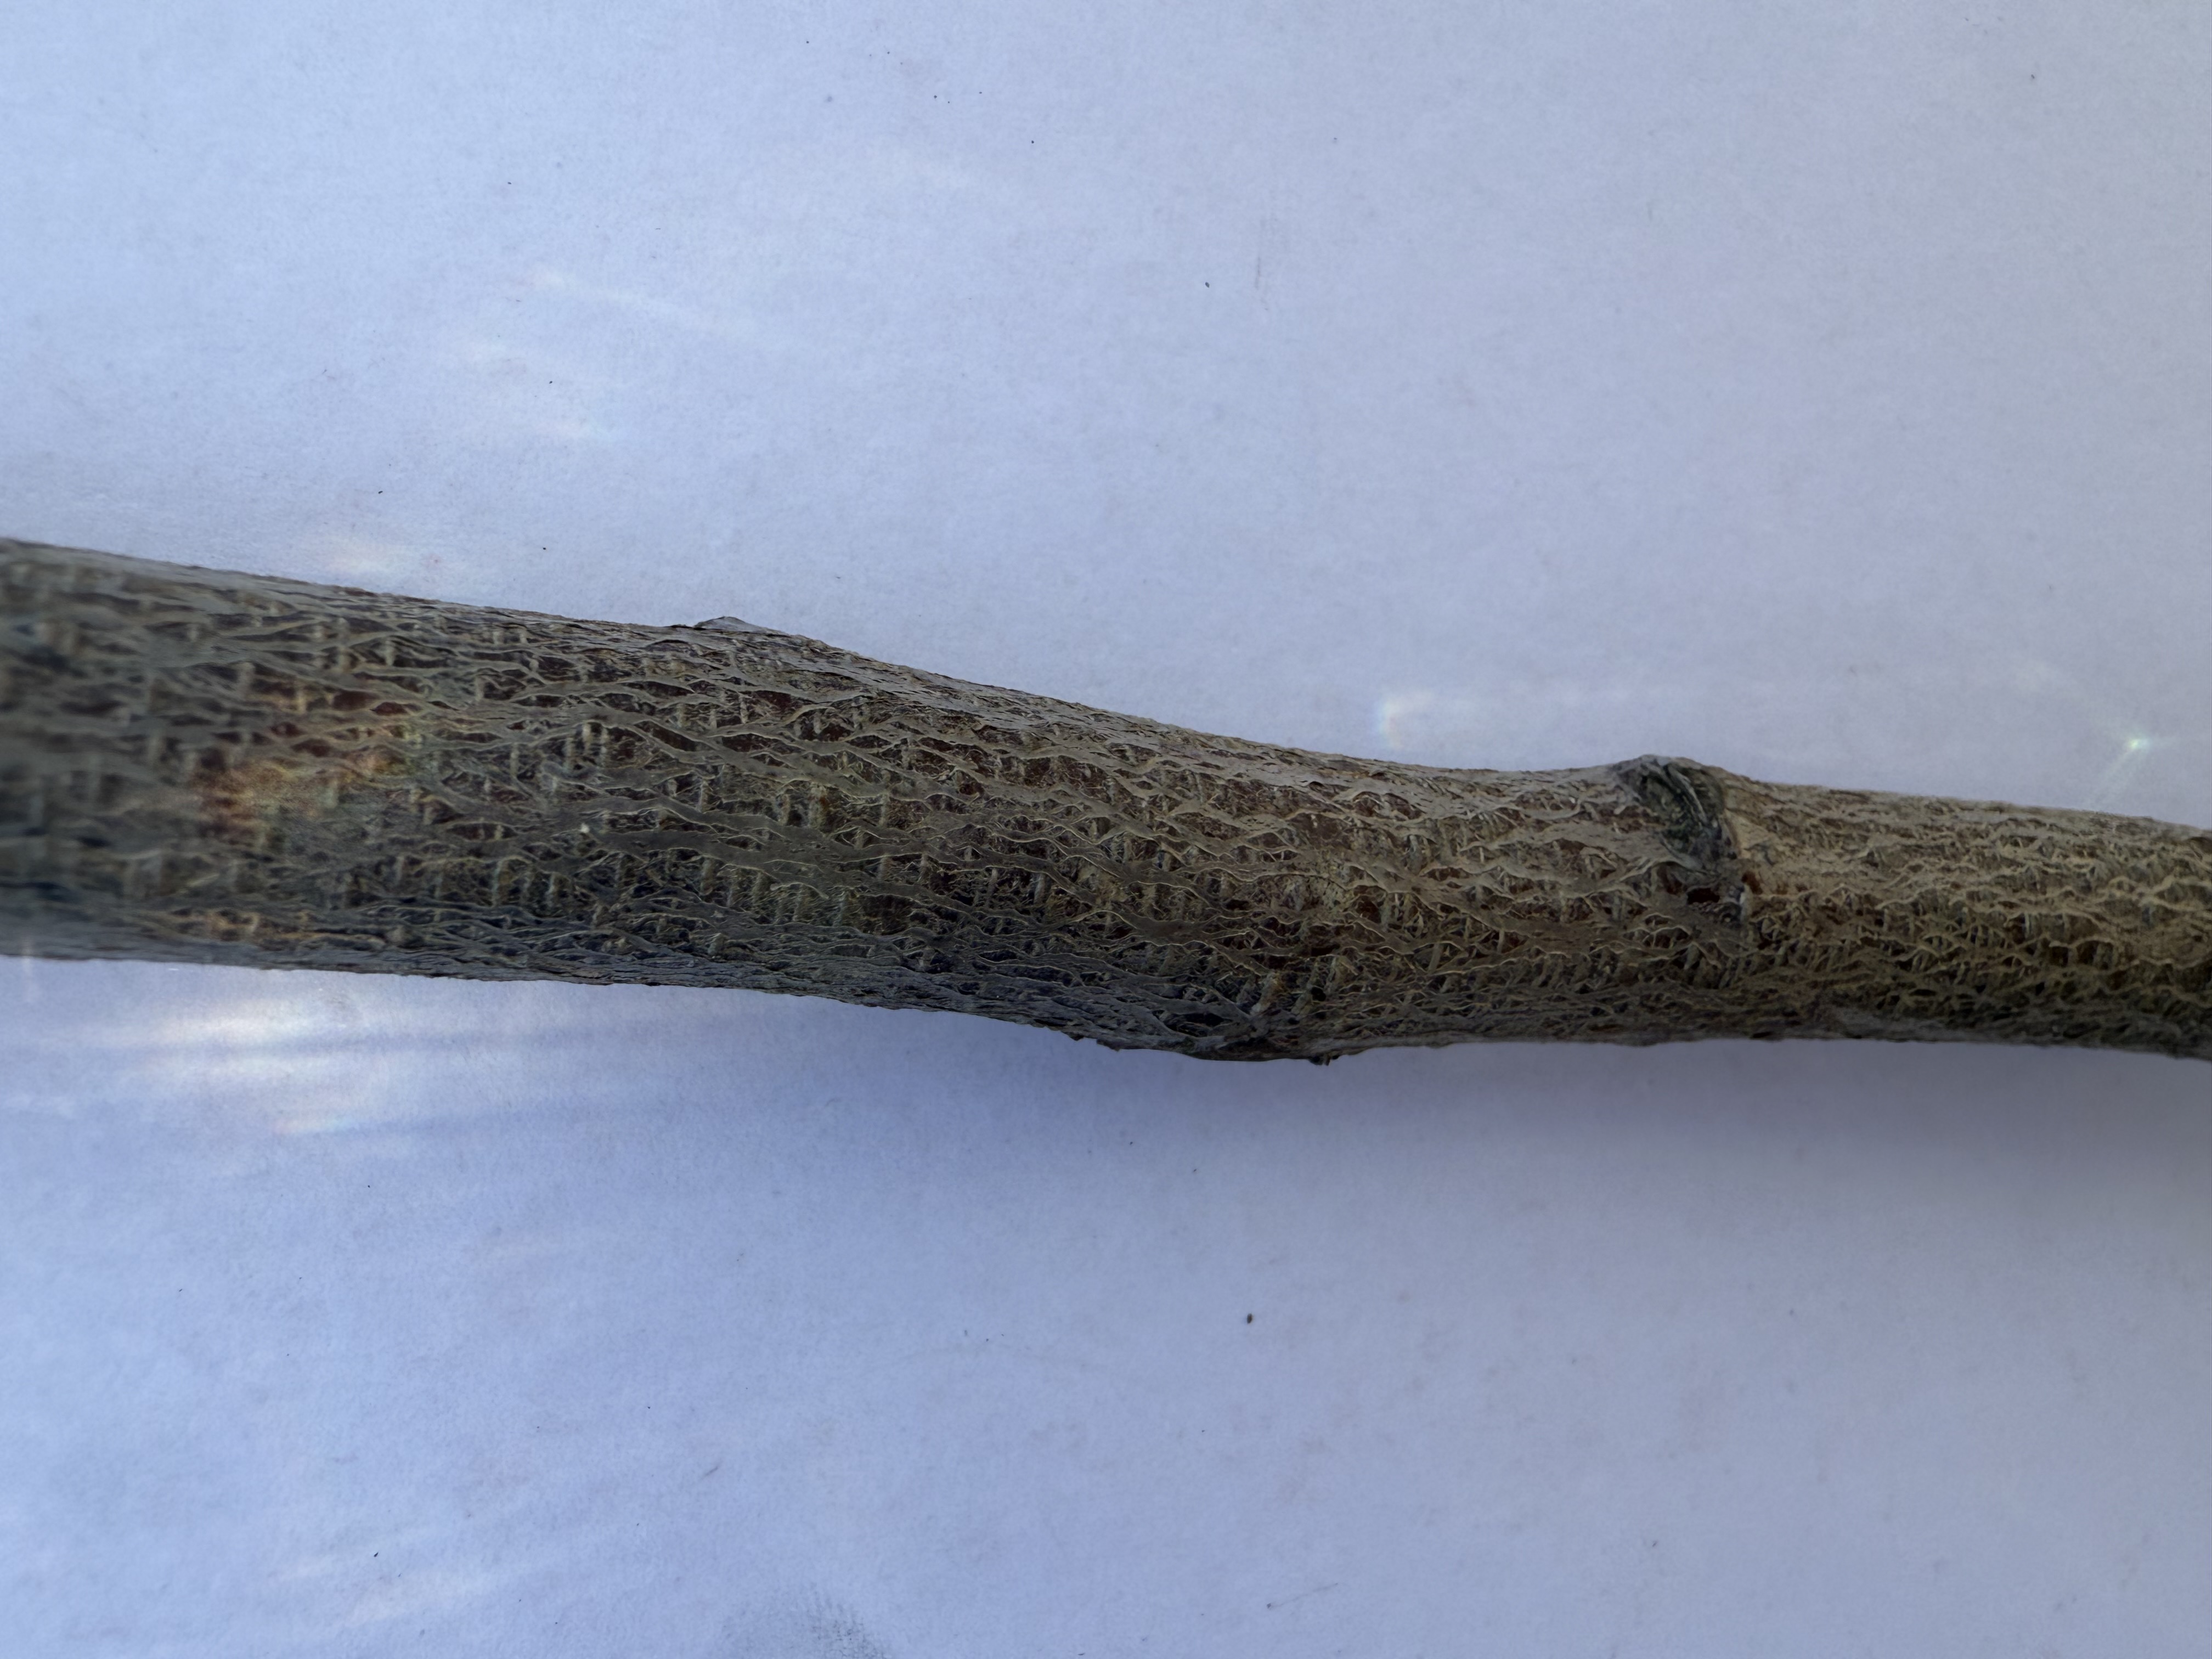
Variety: Black Diamond Plum